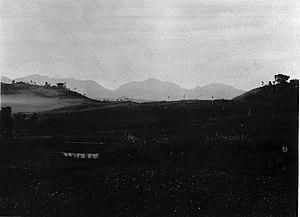
La grotte de Liang Bua est un complexe cavernicole tributaire d'un réseau de chutes d'eau successives ayant creusé à flanc de paroi rocheuse une vaste cavité. Ce site naturel souterrain est situé sur l'île de Florès dans la province de Nusa Tenggara oriental en Indonésie. Par ailleurs la cavité se localise à proximité de la petite localité indonésienne éponyme Liang Bua.